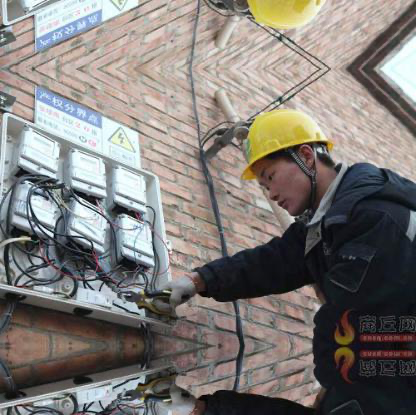
Objects in the image:
label: helmet
label: helmet